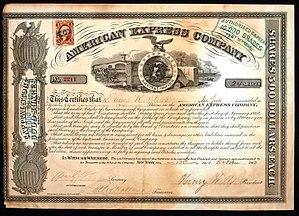
American Express est une entreprise financière américaine, spécialisée dans les moyens de paiement, connue pour ses cartes de paiement ainsi que ses chèques de voyage et acteur de premier plan dans l'organisation de voyages d'affaires.